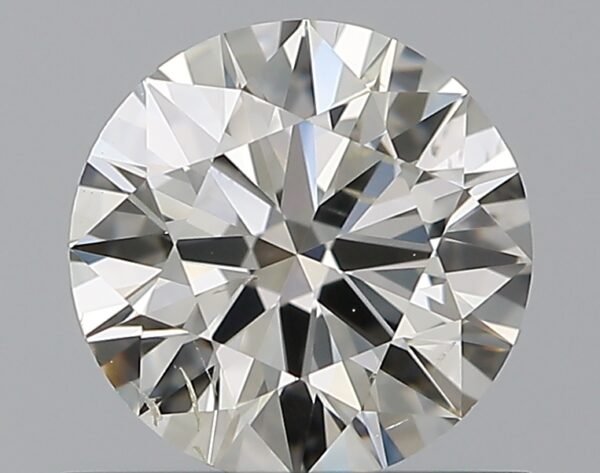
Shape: round
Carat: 0.7
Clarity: SI2
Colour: K
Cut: EX
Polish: EX
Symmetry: EX
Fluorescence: N
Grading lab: GIA
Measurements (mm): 5.72 x 5.75 x 3.48